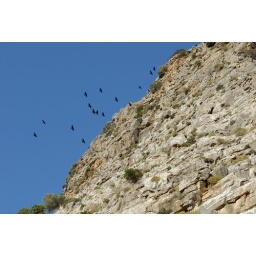
The black birds are choughs (&lt;i&gt;Pyrrhocorax pyrrhocorax&lt;/i&gt;), pronounced &amp;quot;chuff&amp;quot; in English and imitative of their call.